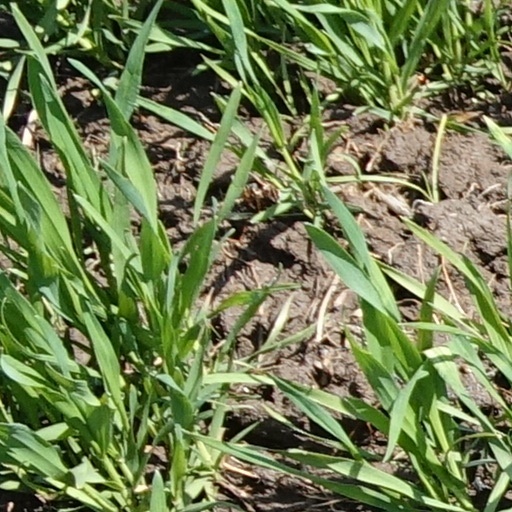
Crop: wheat